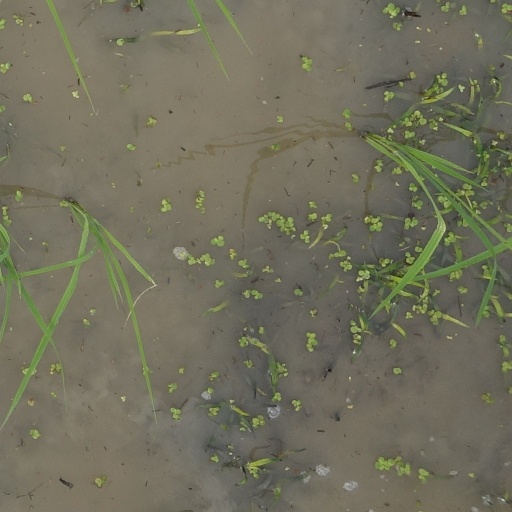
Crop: rice